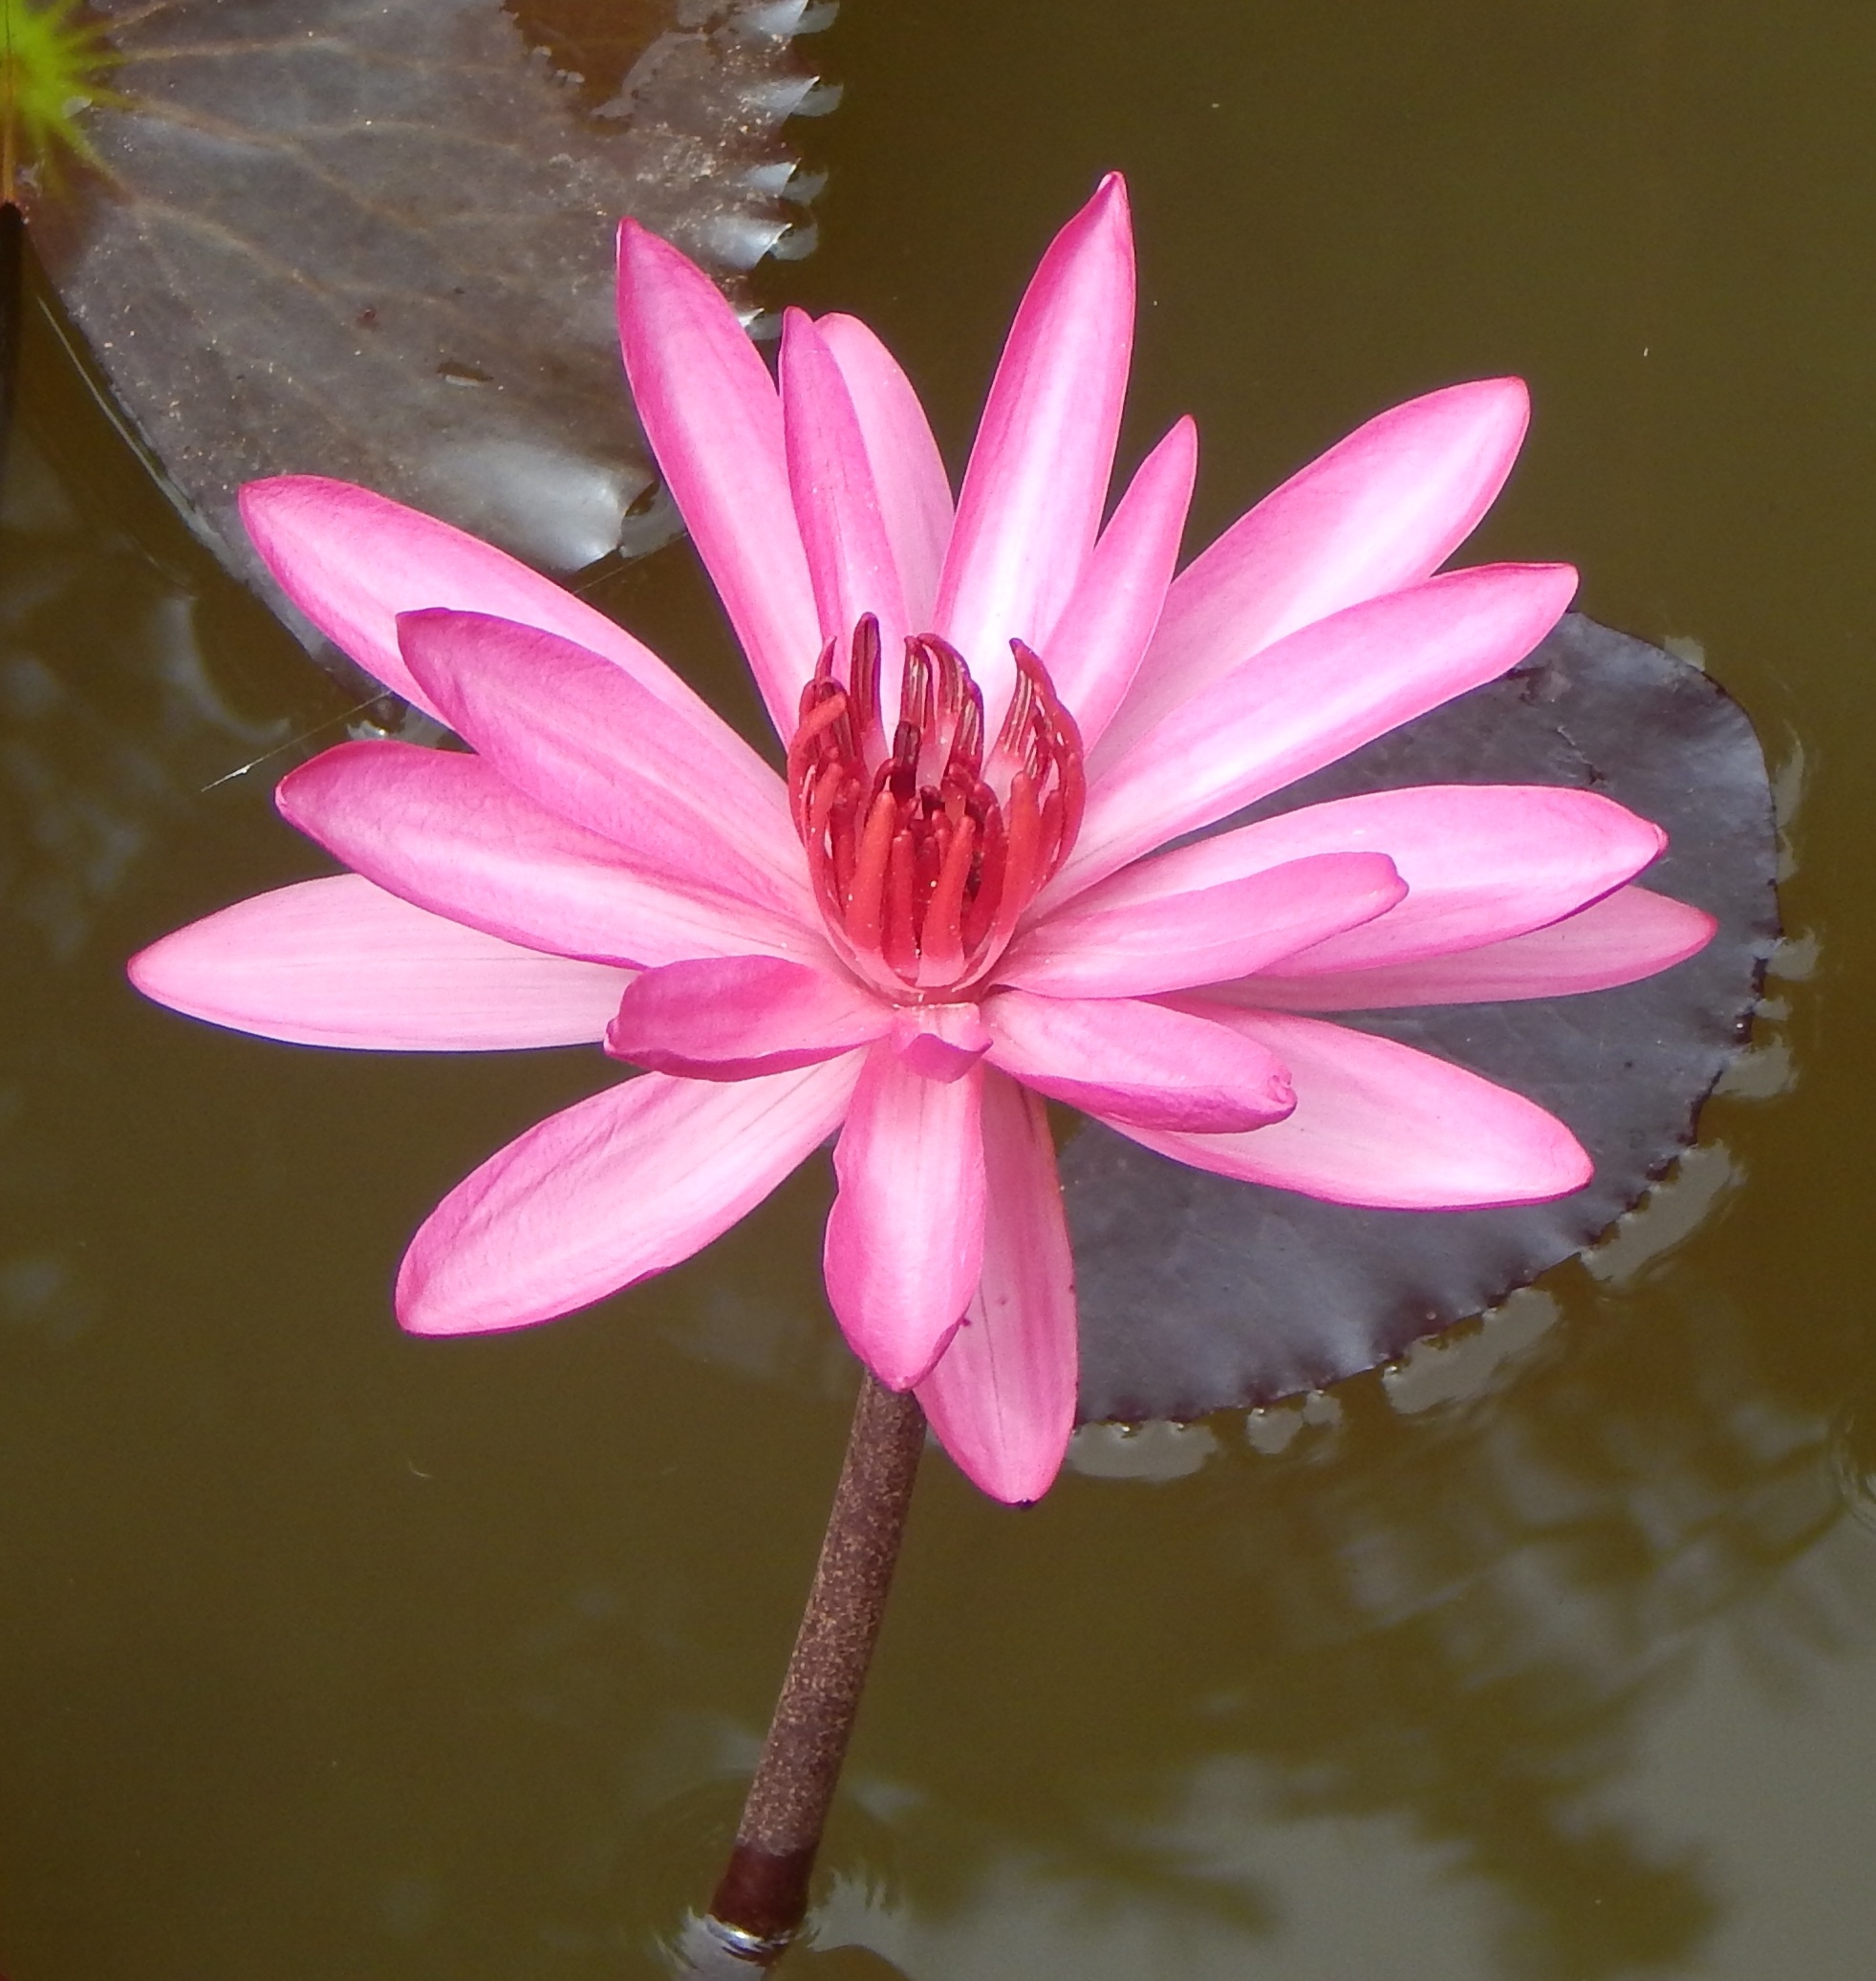
water, nature, outdoor, blossom, plant, leaf, flower, petal, bloom, pond, botany, blooming, aquatic, garden, pink, aquatic plant, dharwad, flora, water lily, close up, nymphaeaceae, india, lily, waterlily, macro photography, flowering plant, red water lily, lal shapla, lal kamal, raktakamal, nilofar, nymphaea rubra, nymphaea rosea, leuconymphaea rubra, nymphaea magnifica, plant stem, land plant